Peeter Rahnel

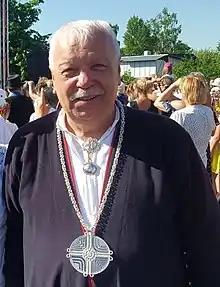
Peeter Rahnel in 2018

Peeter Rahnel (born 23 February 1957 in Abja-Paluoja) is an Estonian politician. He was a member of XIV Riigikogu.